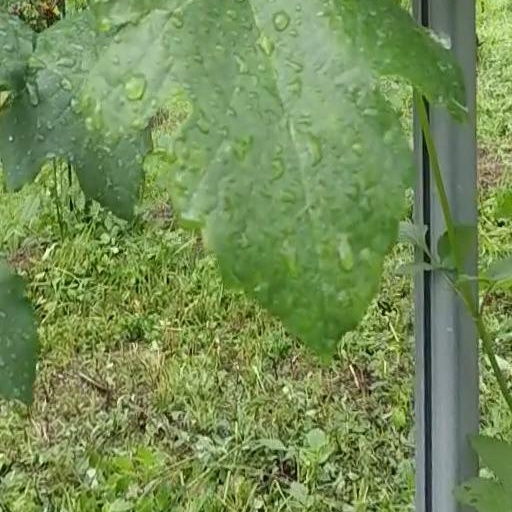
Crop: grape